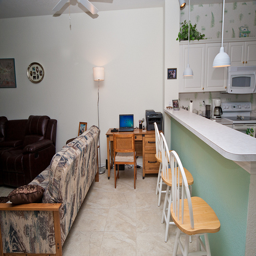
This is a living room with a small desk area and breakfast bar.
Living area and kitchen, with computer desk, bar seating, and two couches.
a living room with a desk and a laptop
A kitchen counter that has chairs in front of it.
A living room and a kitchen all in one room.